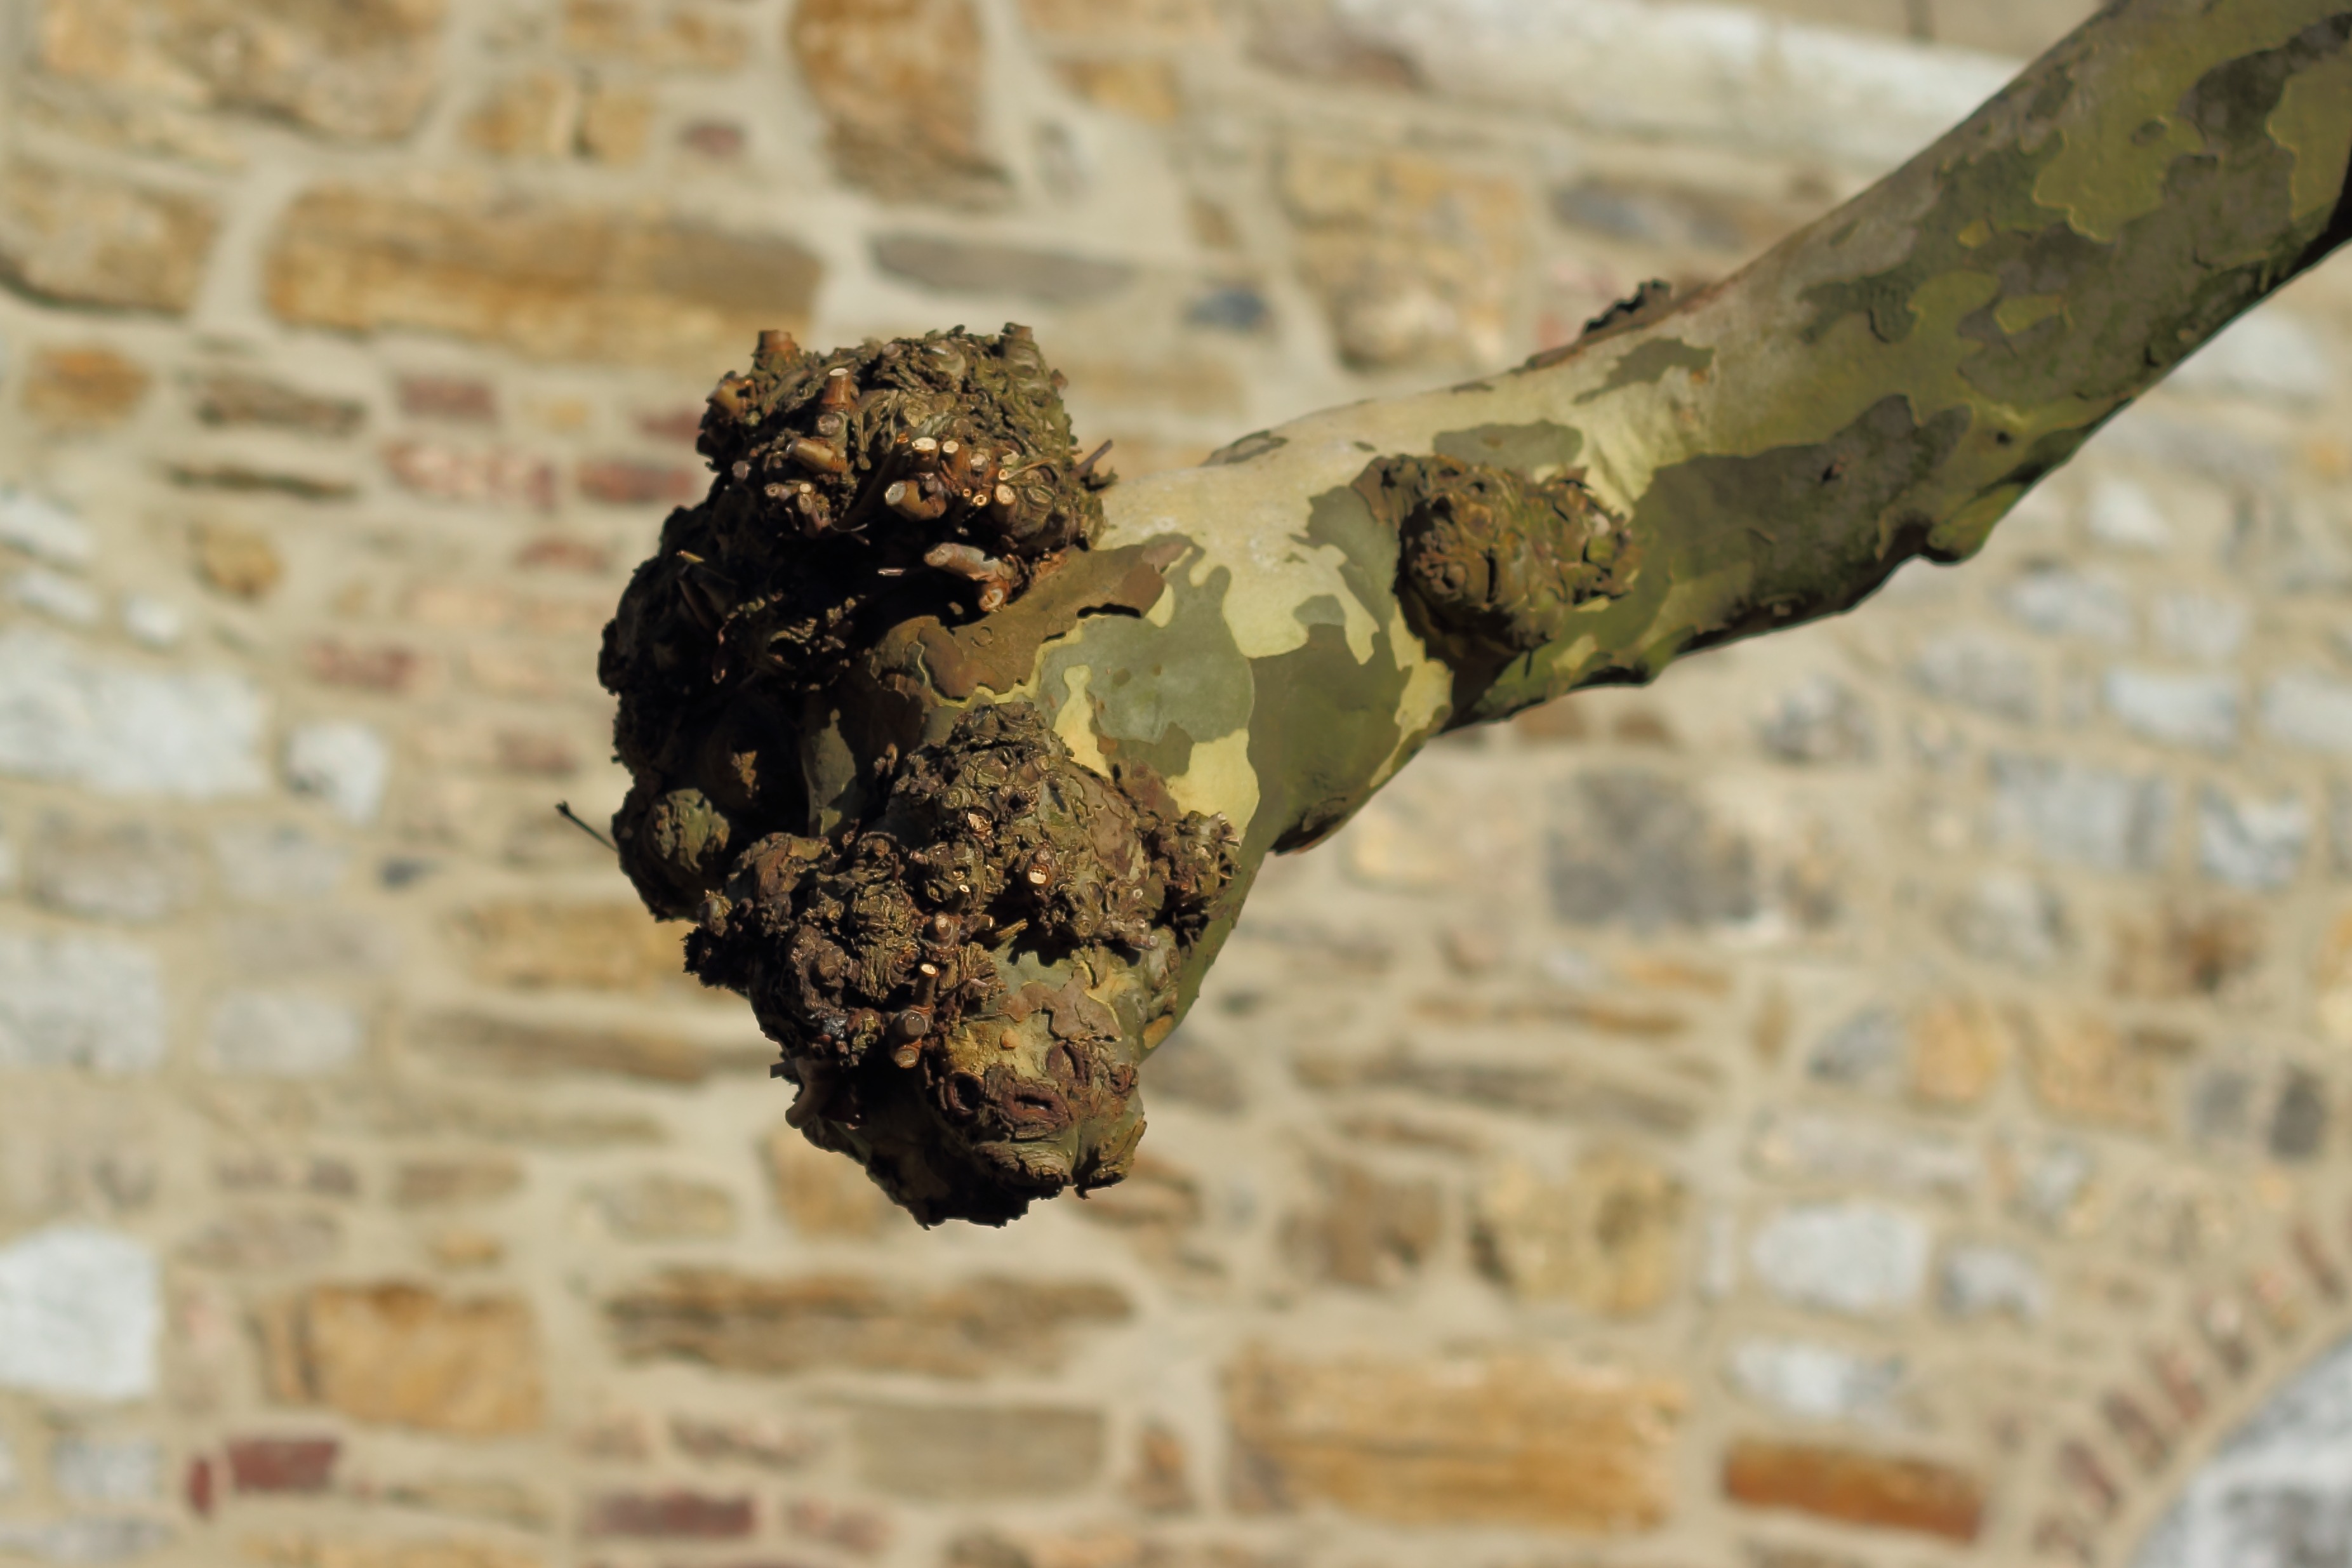
tree, branch, wood, leaf, flower, bark, plane, soil, butt, crippled